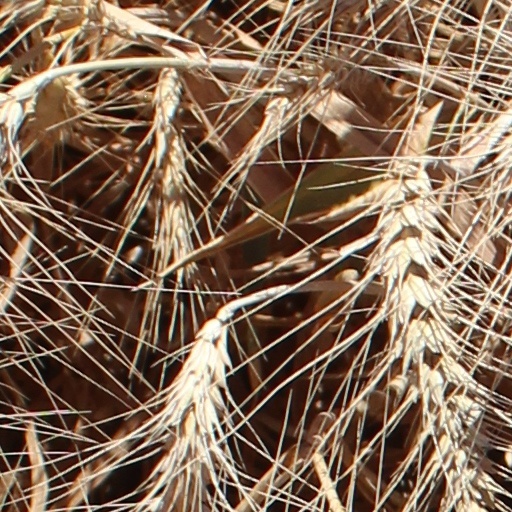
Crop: wheat